Mao Zedong's cult of personality

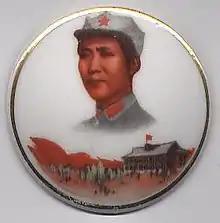
Chairman Mao badge made of porcelain, showing a young Mao at Yan'an, Shaanxi.

Mao left his successors a country in a deep, comprehensive crisis. After the Great Leap Forward and the Cultural Revolution, China's economy stagnated, intellectual and cultural life was crushed by left-wing radicals, political culture was completely absent due to excessive public politicization and ideological chaos. The bad fate of tens of millions of people throughout China who have suffered from senseless and brutal campaigns should be considered a particularly serious legacy of the Mao regime. Estimates of the number of victims of the Maoist regime vary greatly. According to various sources, half a million up to 20 million died during the cultural revolution. Another 100 million were affected one way or another in its course. The number of victims of the "Great Leap Forward" was even greater, but since the majority of them were in the rural population, even the approximate number characterizing the scale of the disaster is unknown.